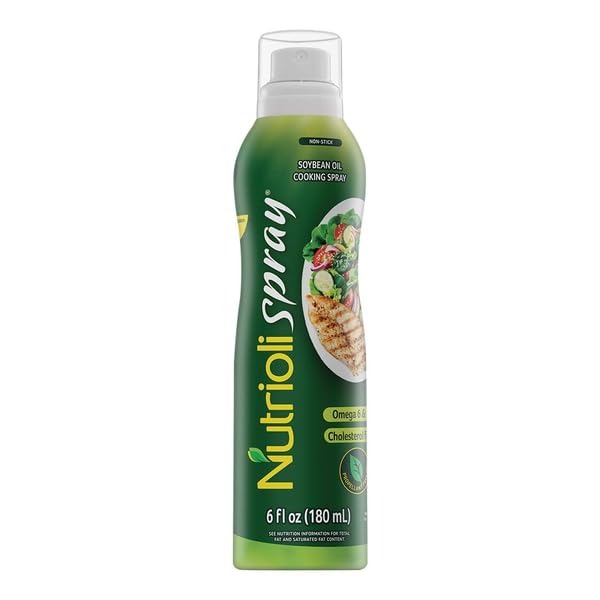
Item Name: Nutrioli Oil, Soybean Spray Oil, 6 Ounce
Bullet Point: Practical “Non-Stick” cooking spray that helps you prevent food from sticking to the pan, and helps you control and reduce your calorie intake.
Product Description: Soybean Oils
Value: 6.0
Unit: Ounce

Price: 12.98